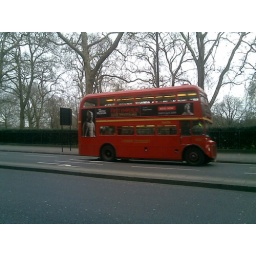
Old London Routemaster bus in Piccadilly - only a few still left on the road